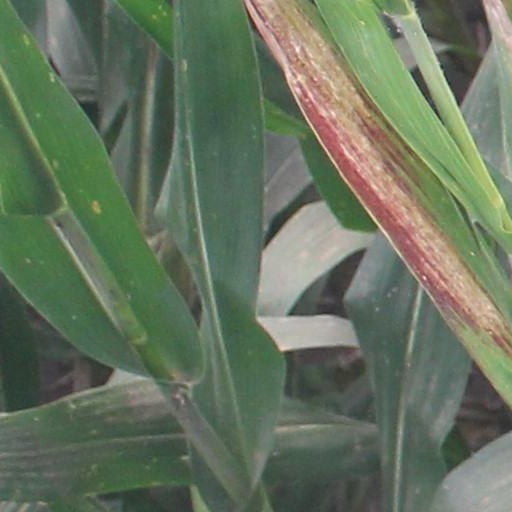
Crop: maize; corn